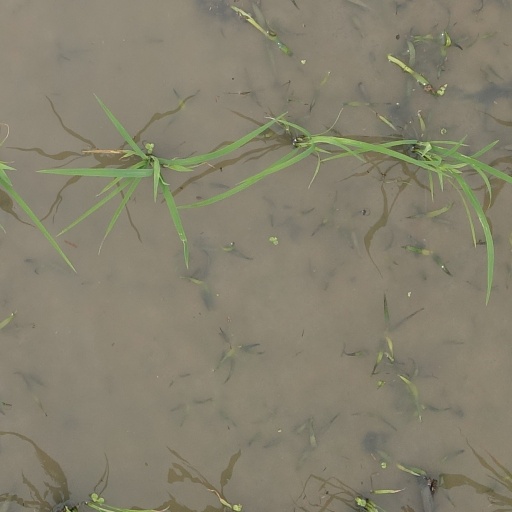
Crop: rice